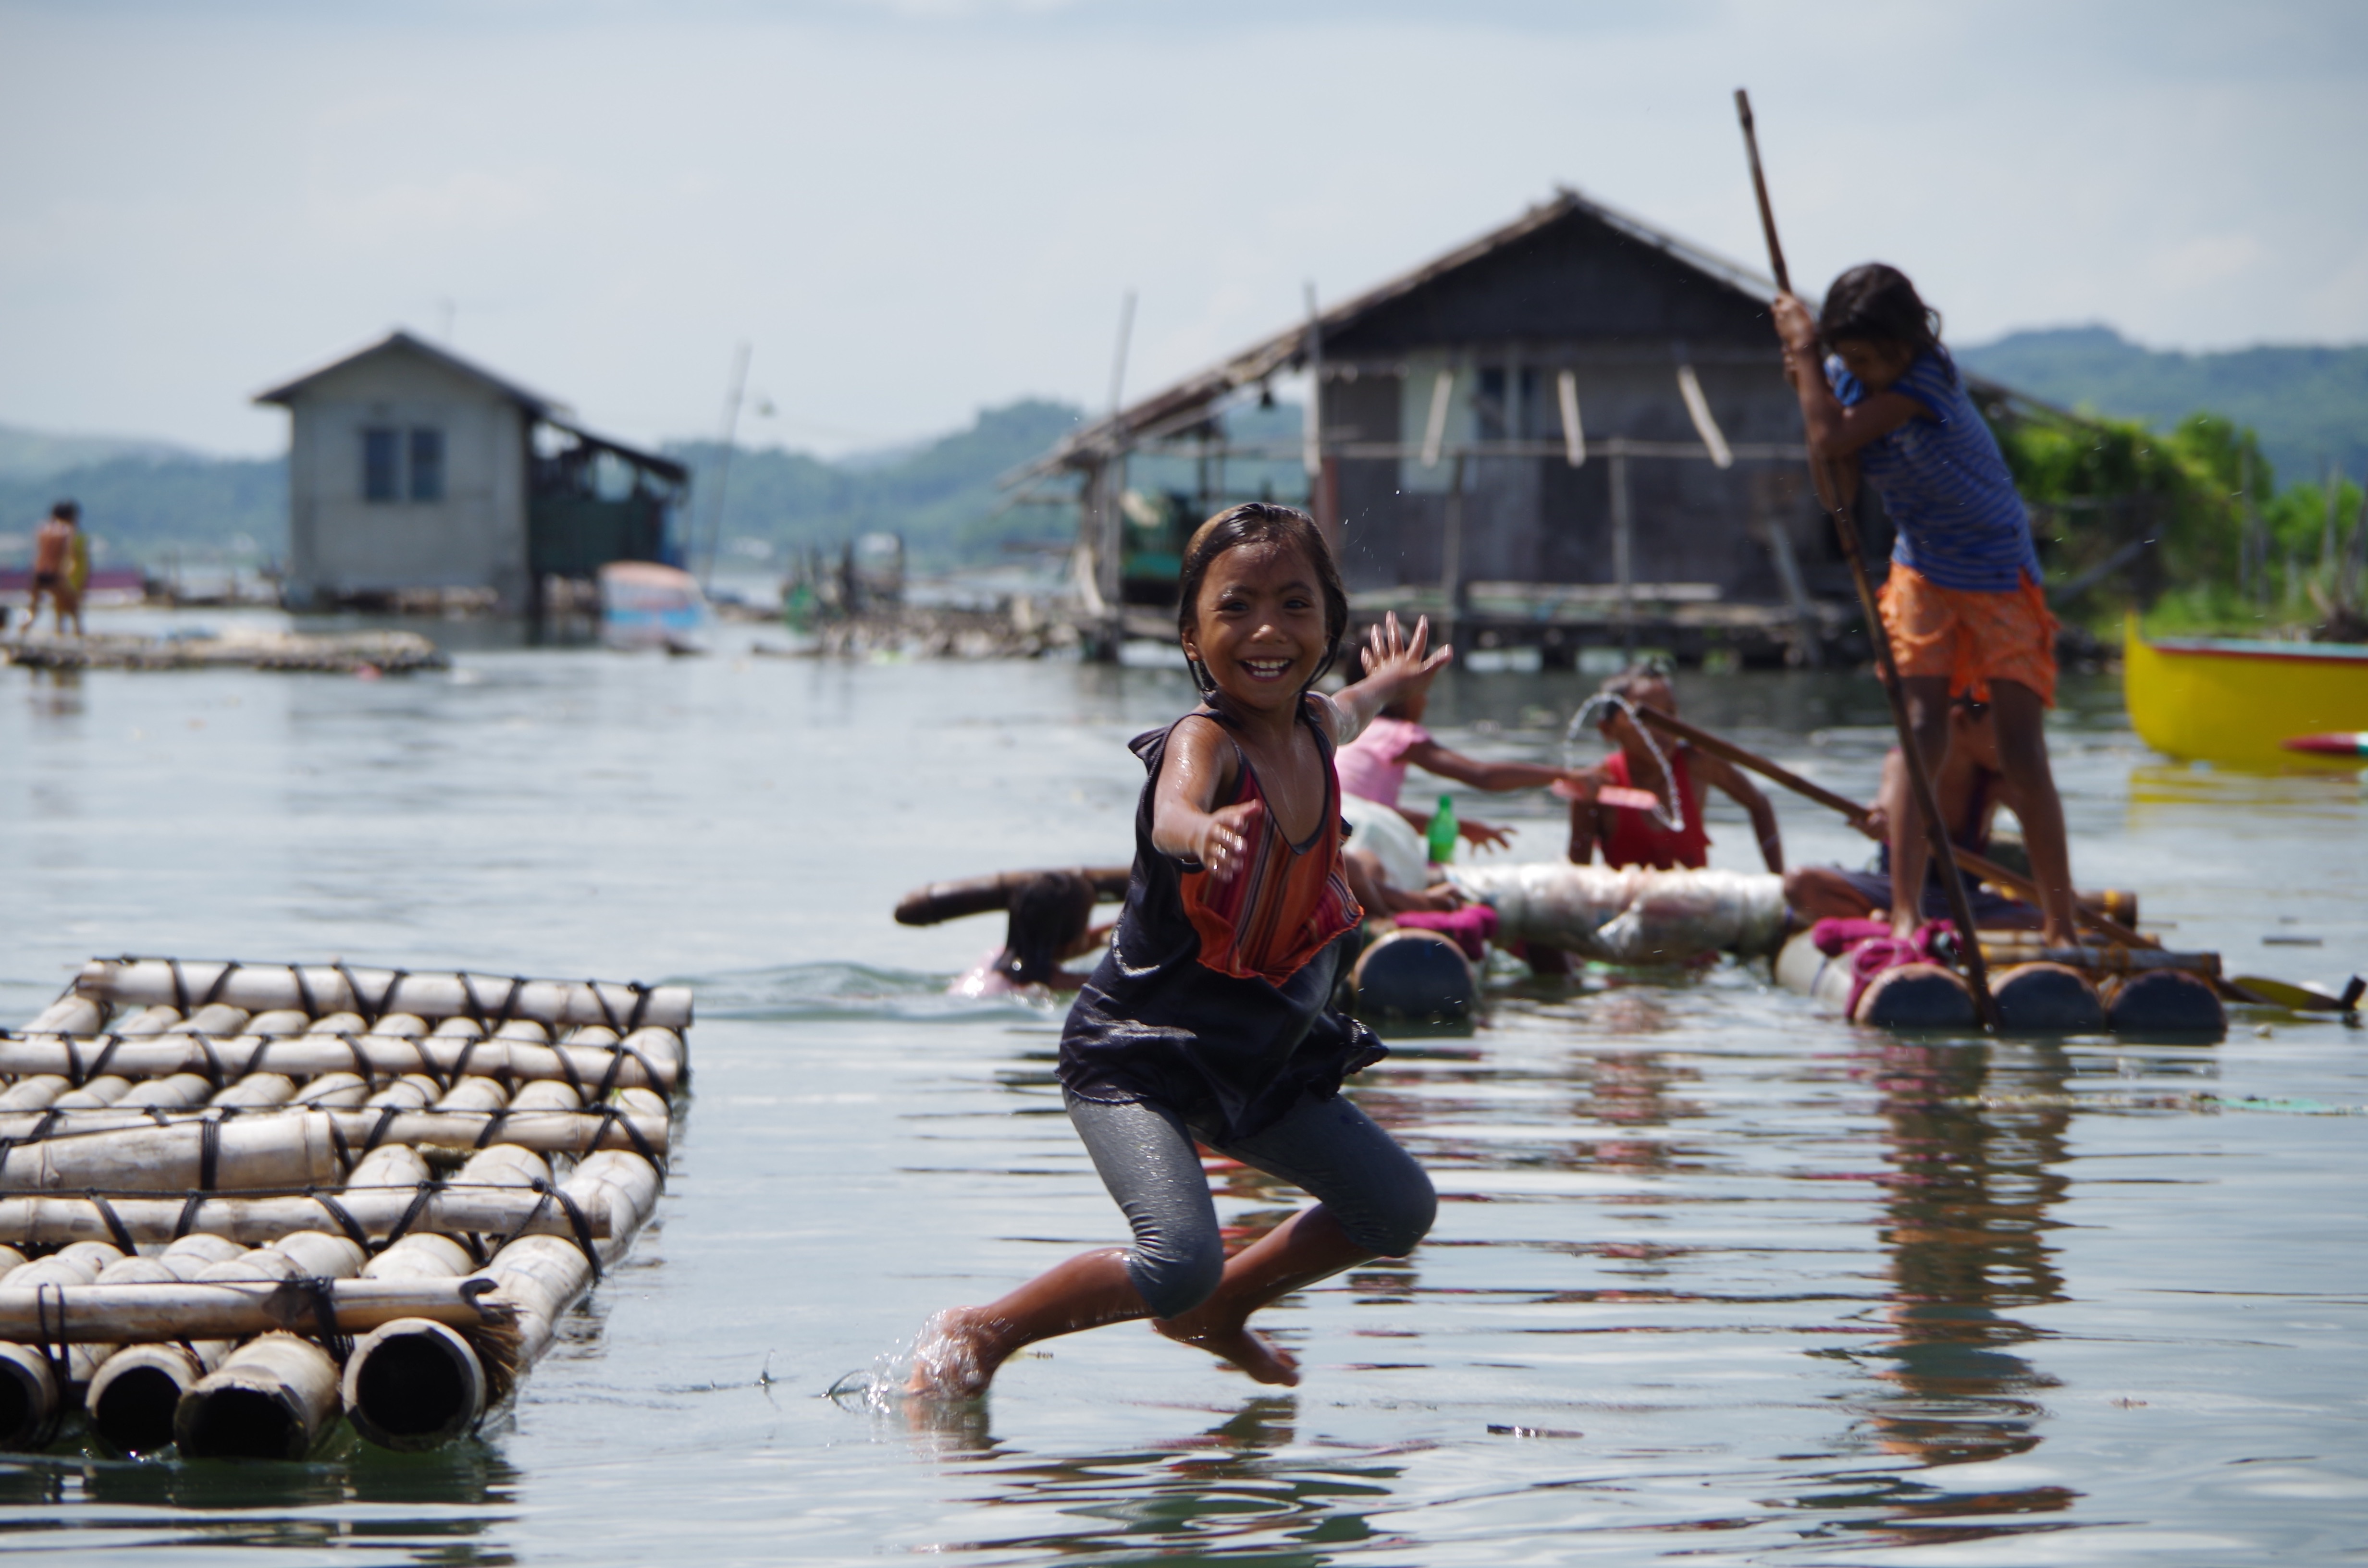
sea, water, boat, game, jump, paddle, childhood, smile, swimming, kids, boating, philippines, rowing, endurance sports, it is fun